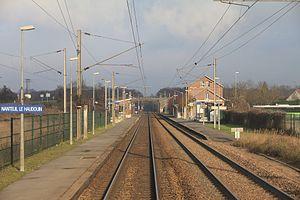
Vue générale de la gare de Nanteuil-le-Haudouin en direction de Crépy-en-Valois (décembre 2012), Picardie, France.
La gare de Nanteuil-le-Haudouin est une gare ferroviaire française de la ligne de La Plaine à Hirson et Anor, située sur le territoire de la commune de Nanteuil-le-Haudouin, à 1 km du centre bourg, dans le département de l'Oise, en région Hauts-de-France.